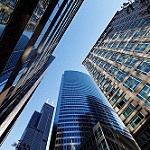
Scene: Outdoor